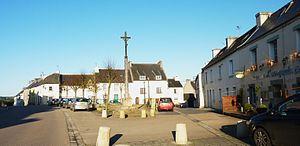
Lampaul-Guimiliau
Lampaul-Guimiliau [lɑ̃pɔl gimiljo] est une commune du département du Finistère, dans la région Bretagne, en France.